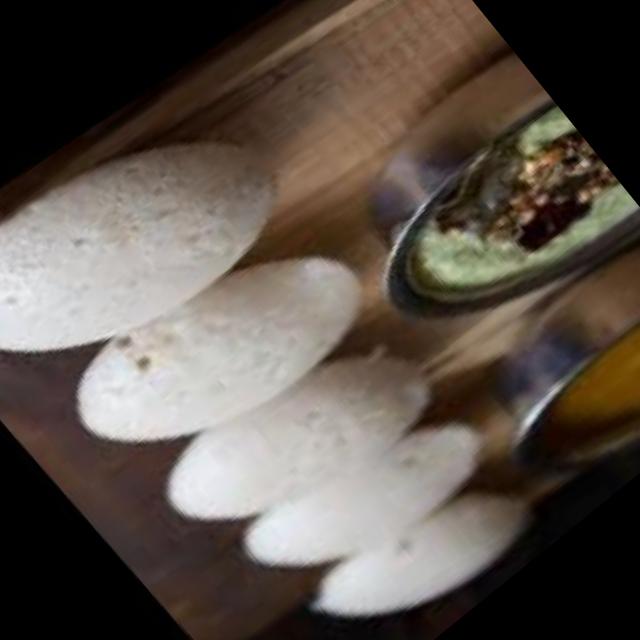
Dish: idli